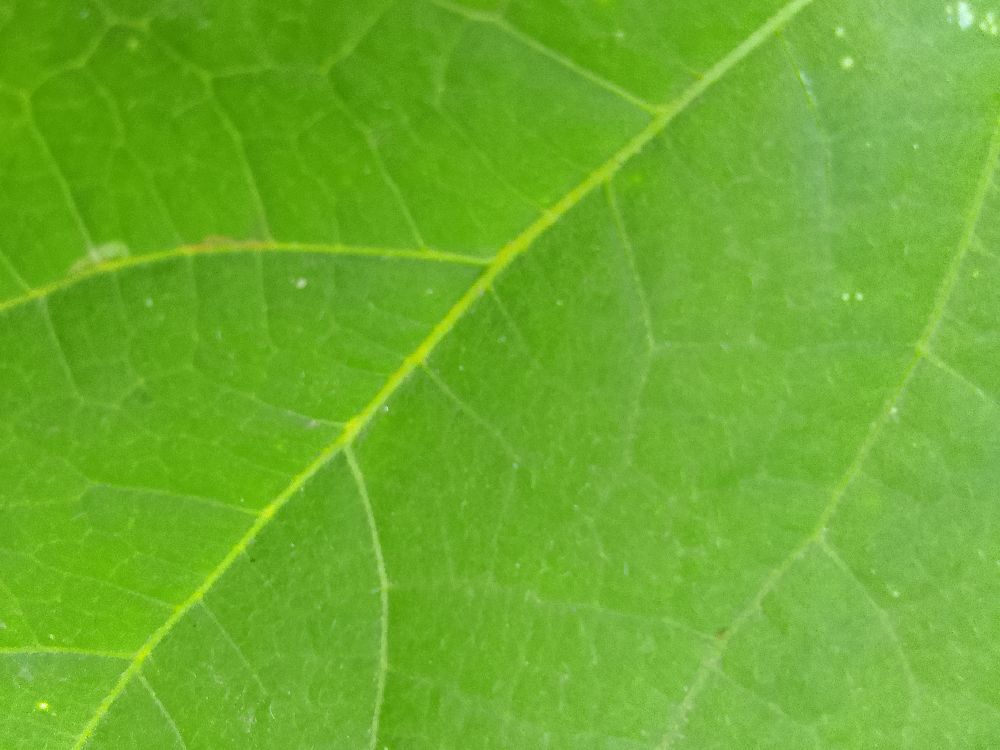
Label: healthy